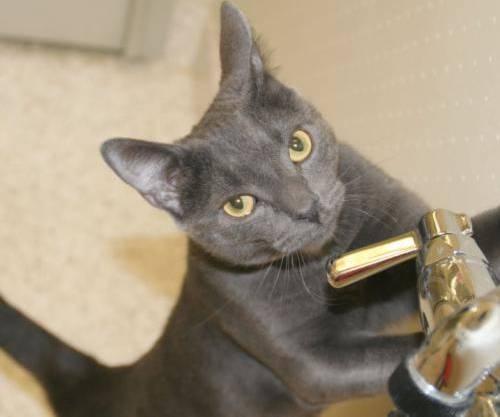
cat